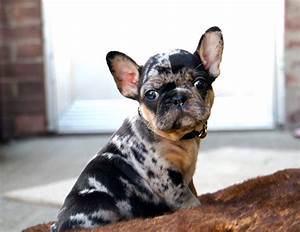
Label: dog